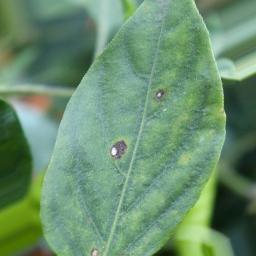
Label: cercospora